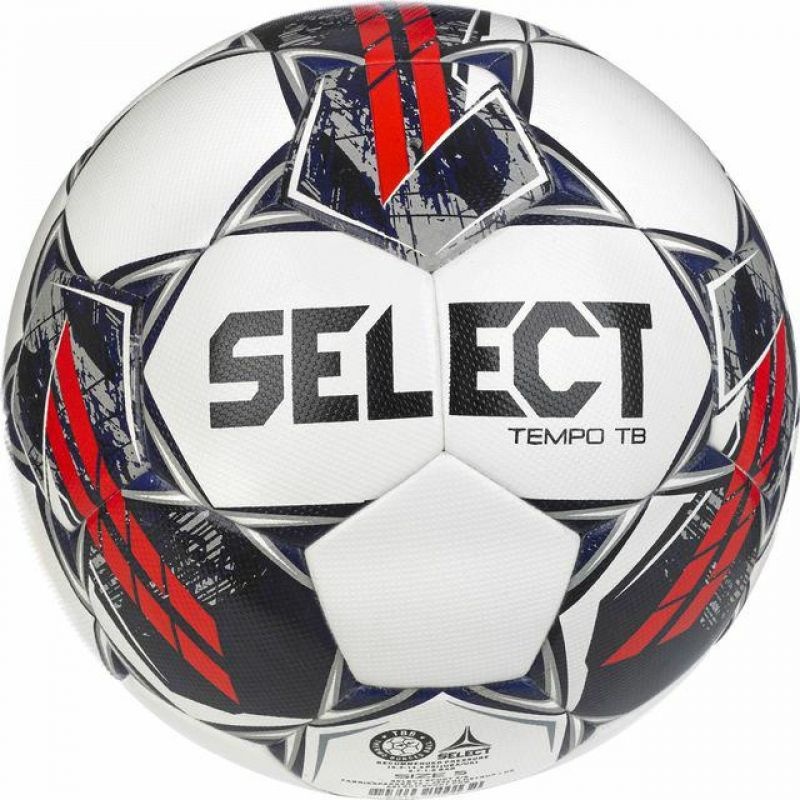
Football Select Tempo TB T26-17851 r.5
Football Select Tempo TB T26-17851 Properties: New improved PU synthetic leather with a grainy surface The ball is easy to control - even in wet and damp conditions 3mm high-performance EVA foam for added softness Thermally bonded patches guarantee minimal water absorption and volume expansion and a straight flight path through the air Newly developed combination of lining and free-hanging Zero-Wing latex bladder for lively bounce and optimal roundness Color: white red
Brand: Select
Category: Sporting Goods > Athletics > Soccer > Soccer Balls